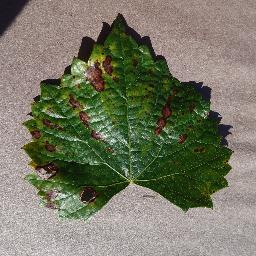
Label: Grape___Esca_(Black_Measles)